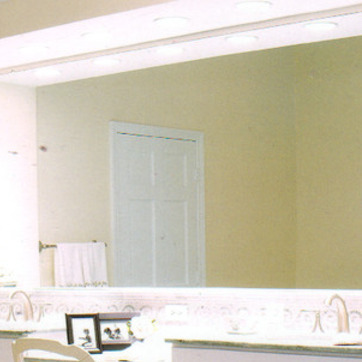
Material: mirror